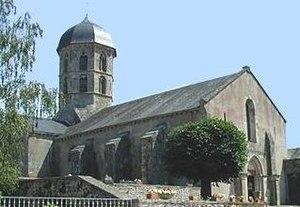
Cet article recense une partie des monuments historiques de la Côte-d'Or, en France.
Cet article recense les monuments historiques français classés en 1907.